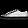
Label: Sneaker